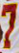
Number: 7